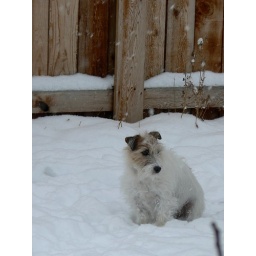
Darla will never catch a squirrel; they sit on the fence and in the trees chittering at her in mockery.